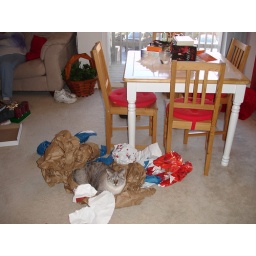
If there is paper on our floor, there is a cat sleeping in it.